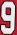
Number: 9